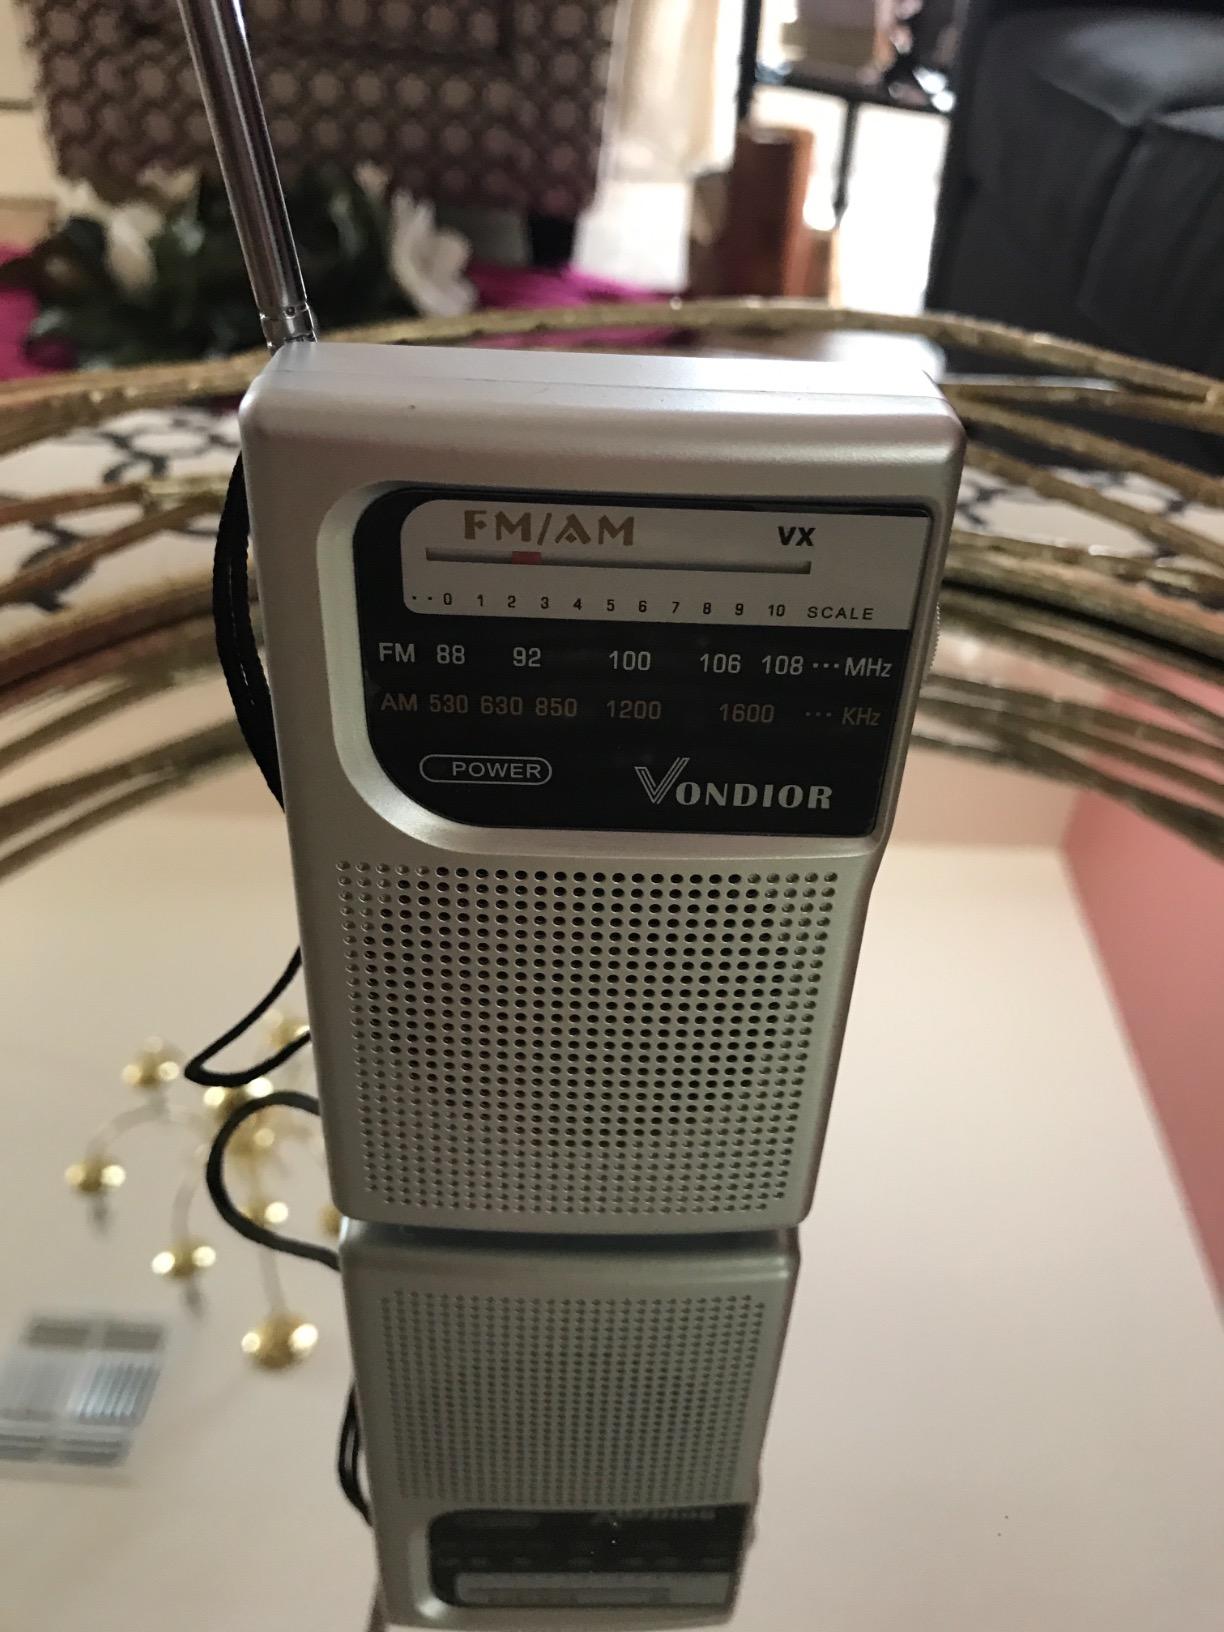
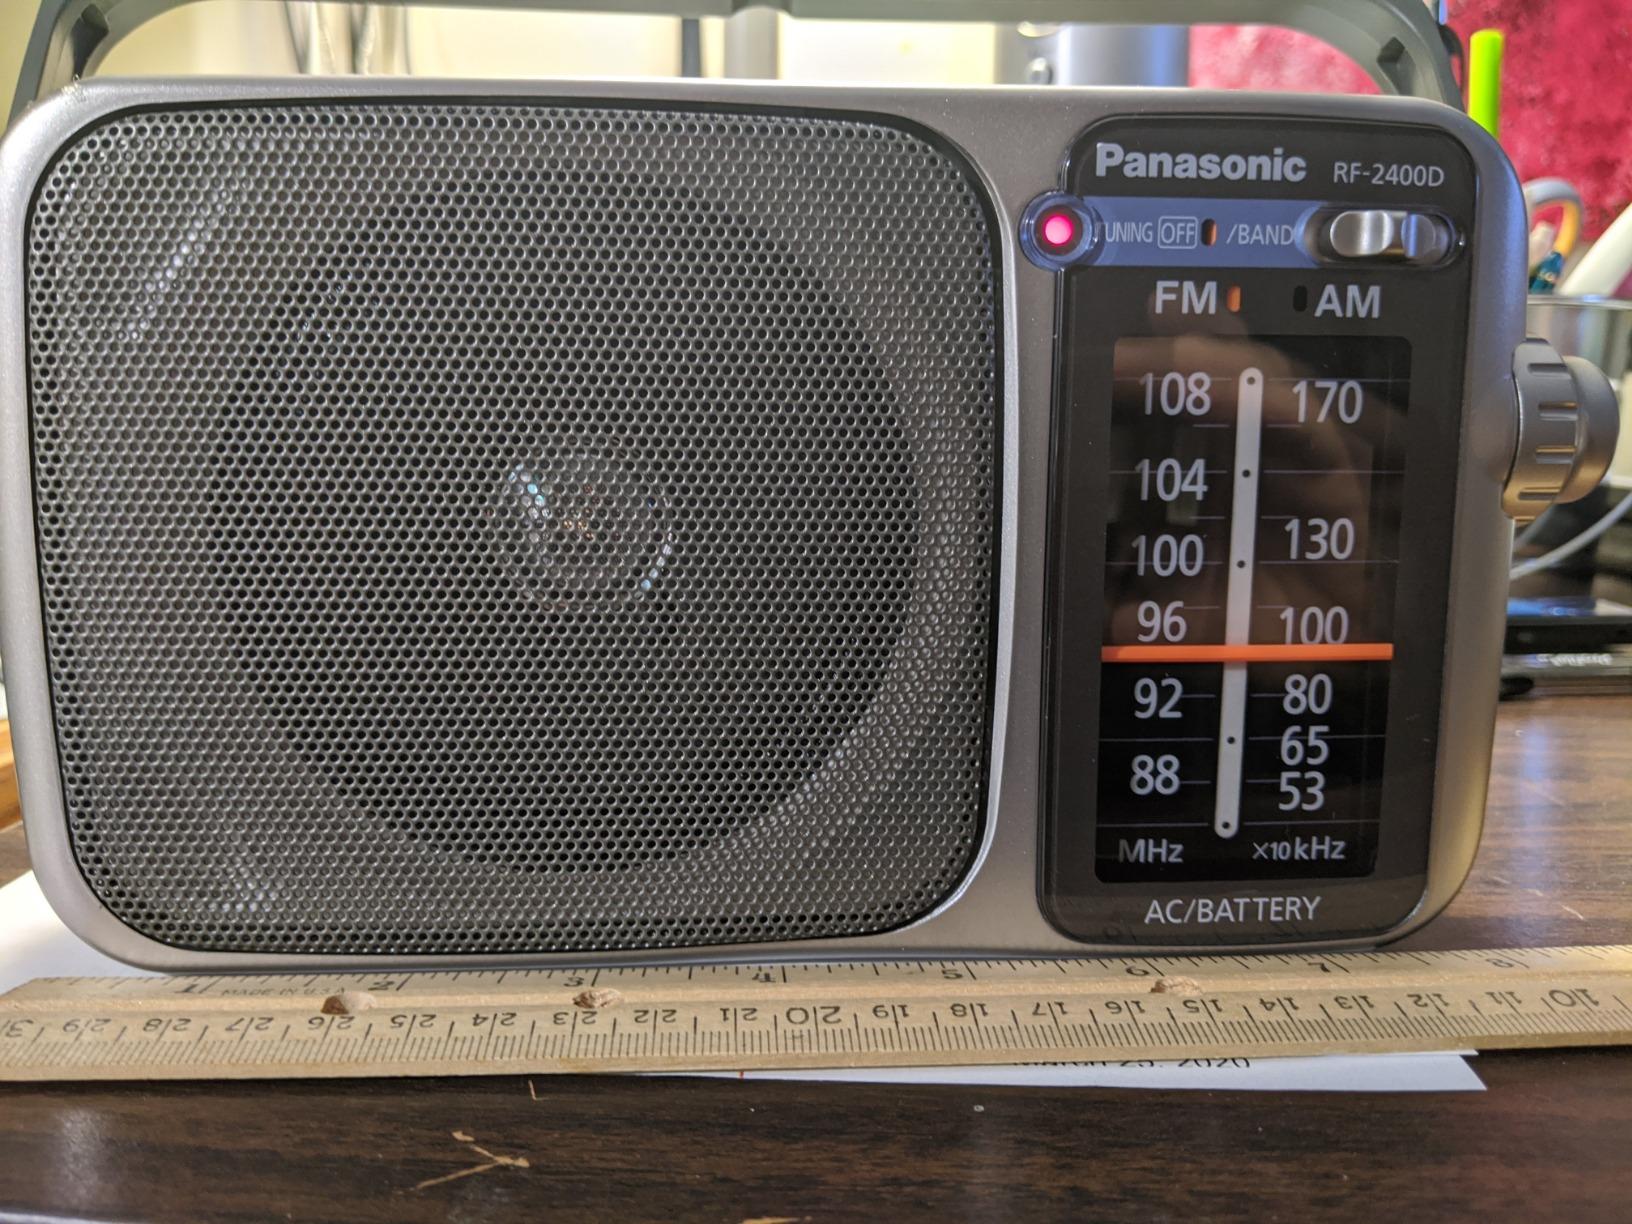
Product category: radio
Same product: no